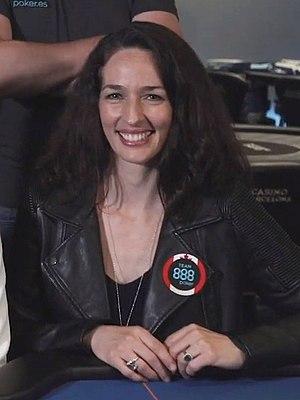
Kara Scott est une personnalité télévisuelle, journaliste et joueuse de poker résidant au Royaume-Uni. Née dans le nord d'Alberta, Kara Scott a déménagé au Royaume-Uni en 1999, et travaille dans les médias depuis 2002. Elle présente pour la Five, un spectacle d'arts martiaux "Now is the Time: Night of Combat".